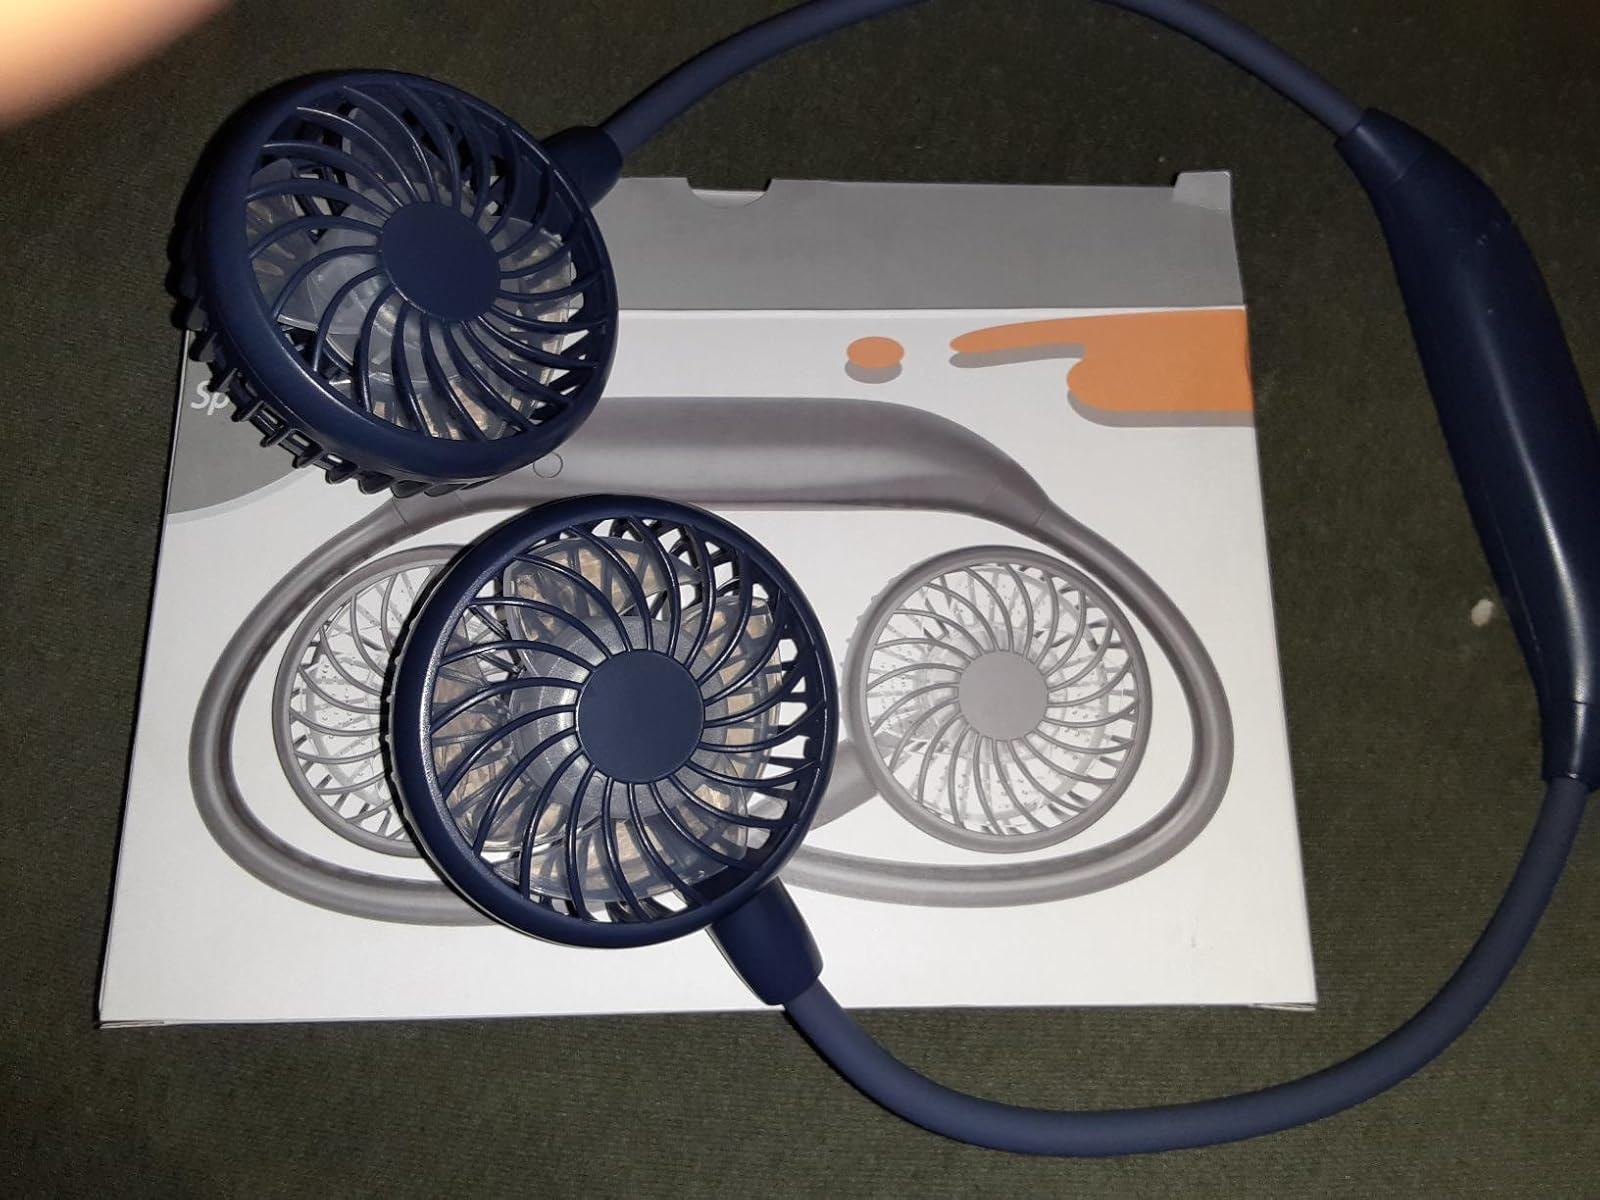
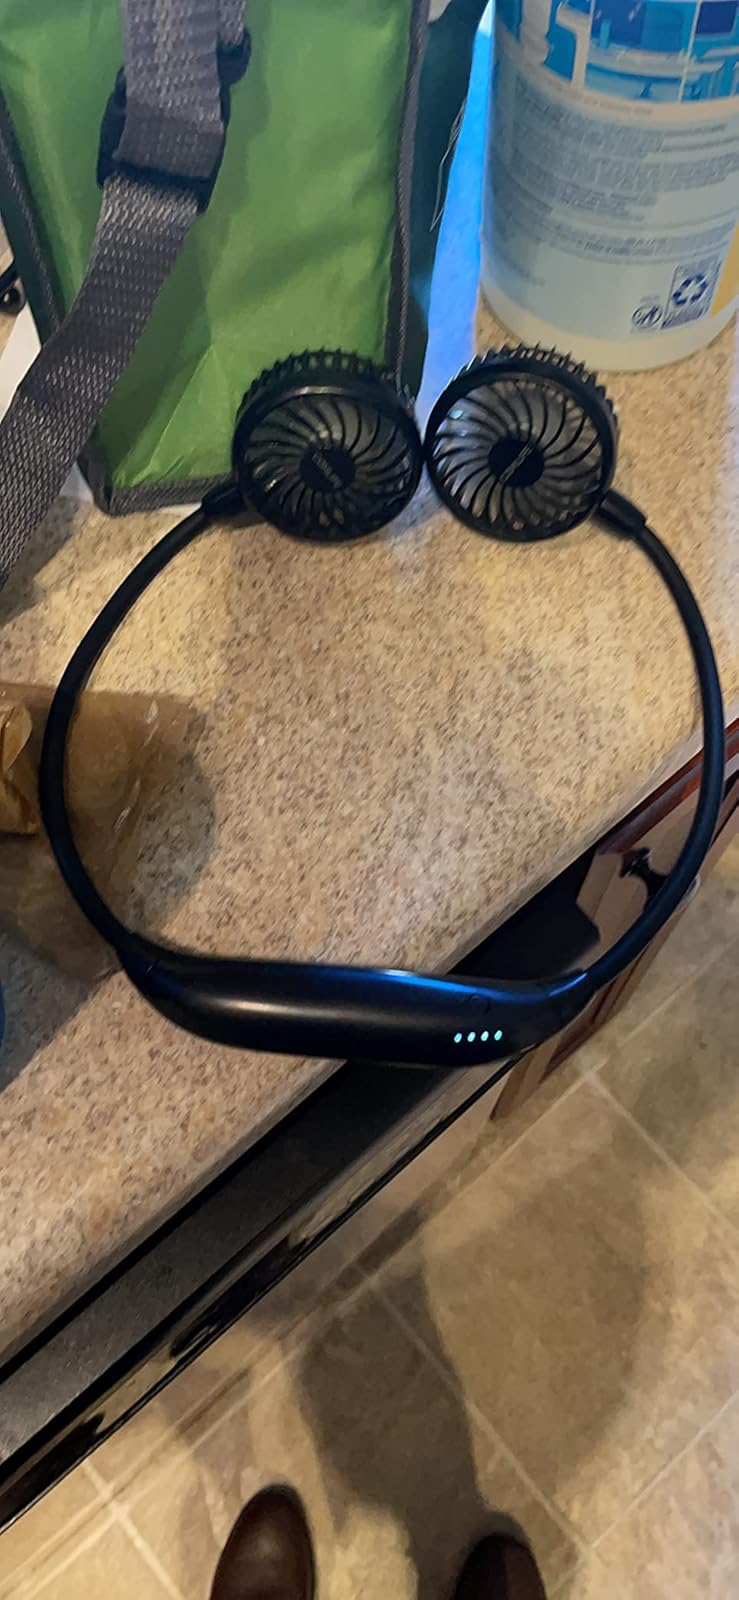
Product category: fan
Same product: yes